Holy Cross Roman Catholic Church (Baltimore)

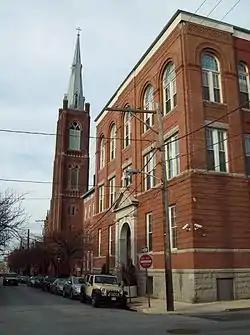
Holy Cross Roman Catholic Church, December 2011

Holy Cross Roman Catholic Church is a historic Roman Catholic church complex located within the Archdiocese of Baltimore in the Federal Hill neighborhood of Baltimore, Maryland, United States.